Aarhus

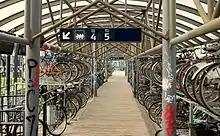
As in Denmark overall, bicycles are a popular means of transportation. Bike parking at the central station.

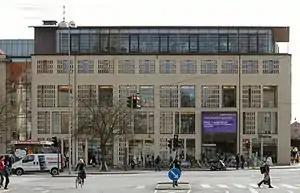
The headquarters of local newspaper "Århus Stiftstidende" at the central station

Aarhus has three major men's professional sports teams: the Superliga team Aarhus Gymnastikforening (AGF), Danish Handball League's Aarhus GF Håndbold, and Danish Basketball League's Bakken Bears. Notable or historic clubs include Aarhus 1900, Aarhus Fremad, Idrætsklubben Skovbakken and Aarhus Sejlklub. Aarhus Idrætspark has hosted matches in the premiere Danish soccer league since it was formed in 1920 and matches for the national men's soccer team in 2006 and 2007. The five sailing clubs routinely win national and international titles in a range of disciplines and the future national watersports stadium will be located on the Aarhus Docklands in the city centre. The Bakken Bears won the Danish basketball championships in 2011, 2012, 2013 and 2014.